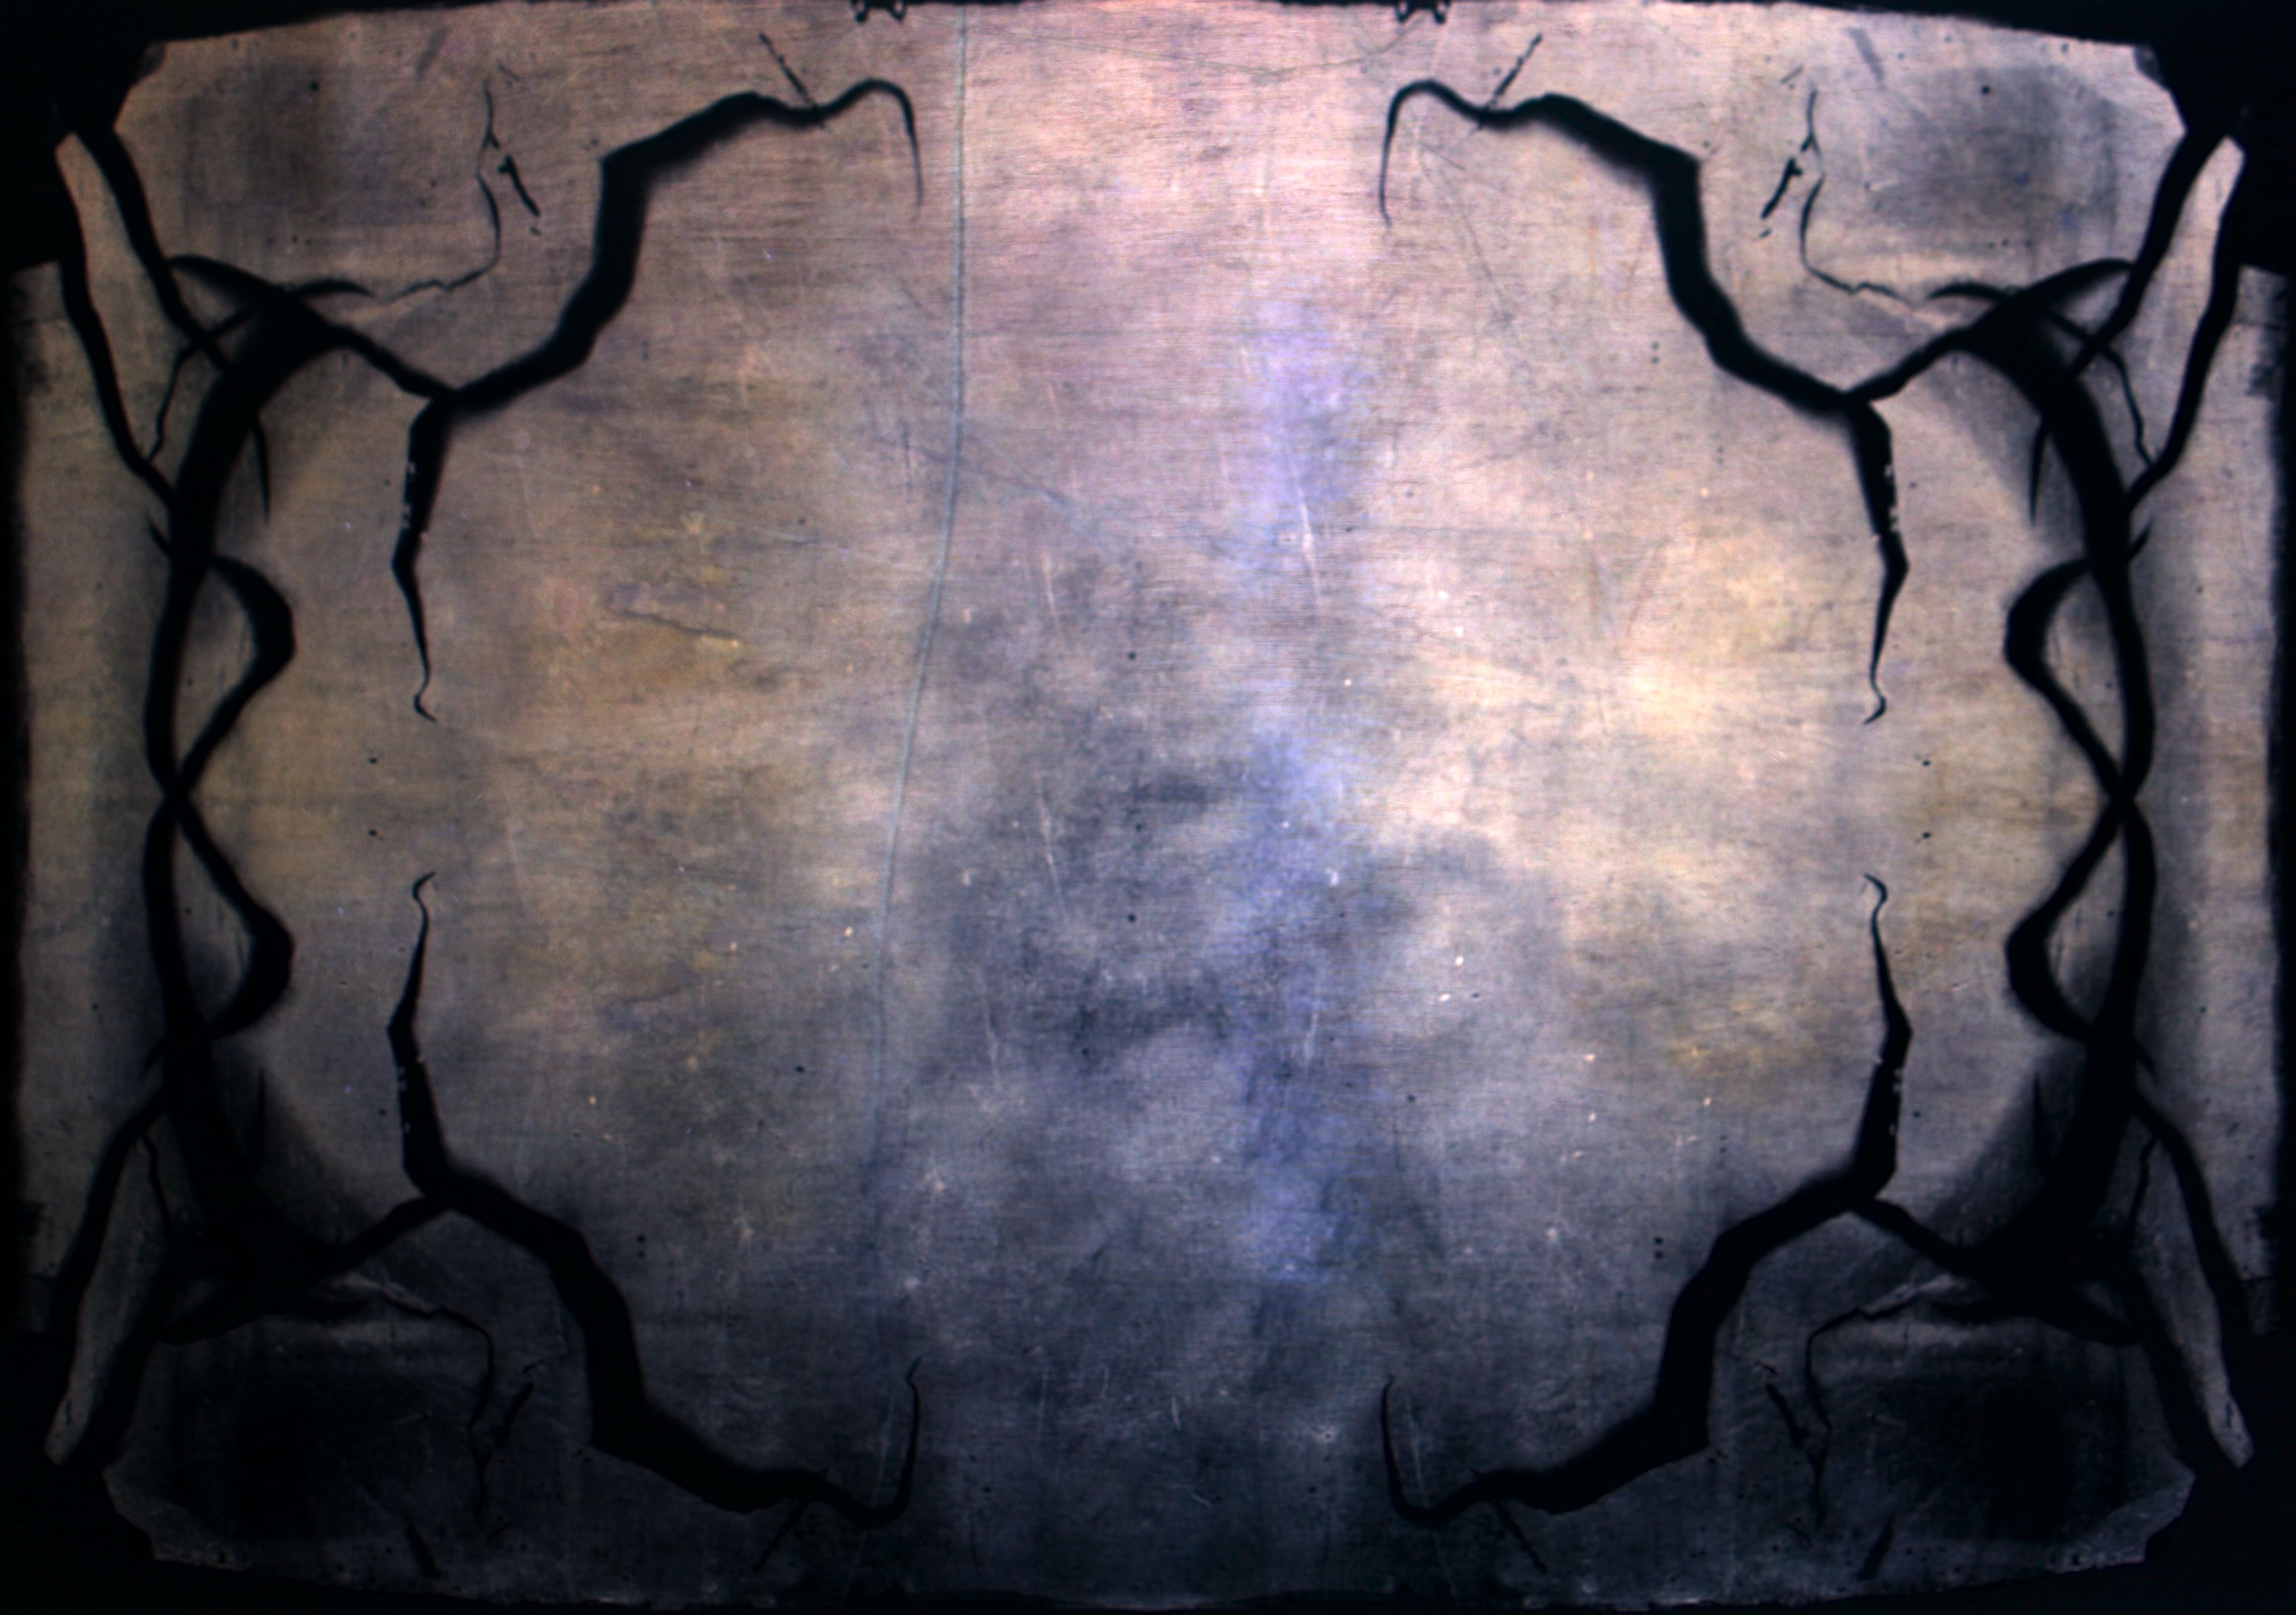
texture, window, glass, frame, grunge, lighting, material, painting, free, art